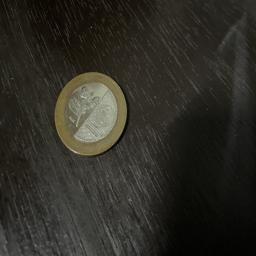
Label: 20_New_Back